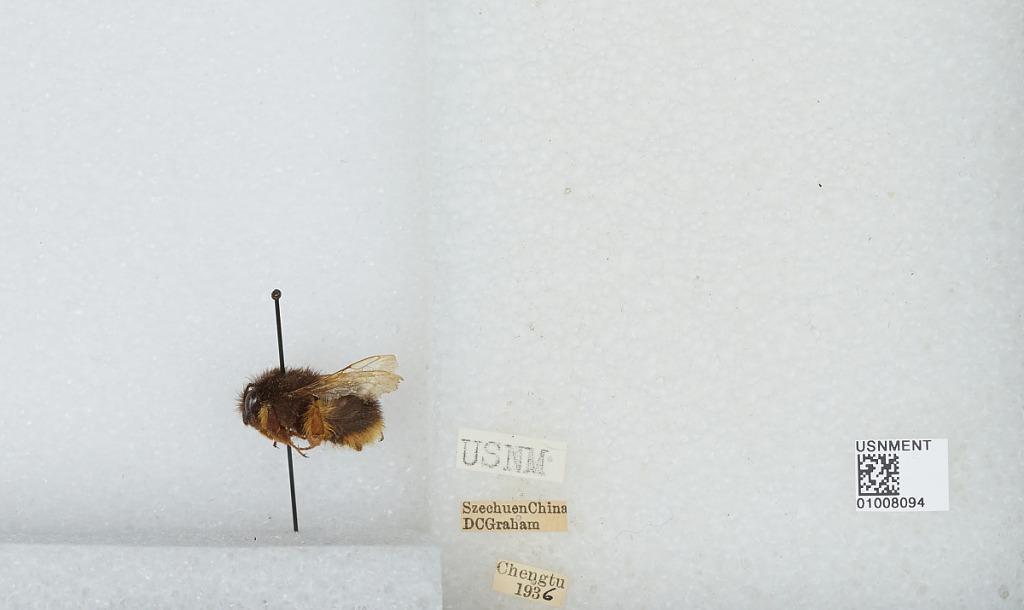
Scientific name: Bombus (Pyrobombus) flavescens Smith
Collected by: D. Graham
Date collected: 1936--
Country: China
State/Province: Sichuan
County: Chengdu Shi
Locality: Chengdu
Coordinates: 30.6586, 104.065